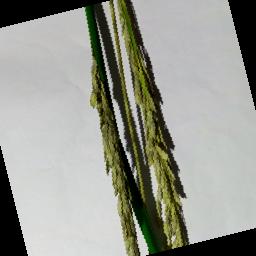
Label: Rice___Neck_Blast